Eberswalde

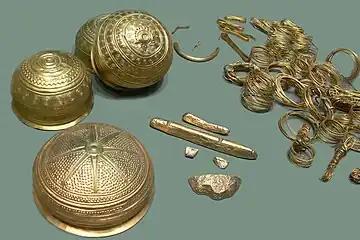
Treasure of Eberswalde

The area around Eberswalde was already populated in Paleolithic. Before the establishment of the Margraviate of Brandenburg it was the place of a Slavic stockade. The Treasure of Eberswalde, the largest pre-Christian gold treasure from the area of today's Germany was found here. Today the treasure is located in the Pushkin Museum in Moscow.